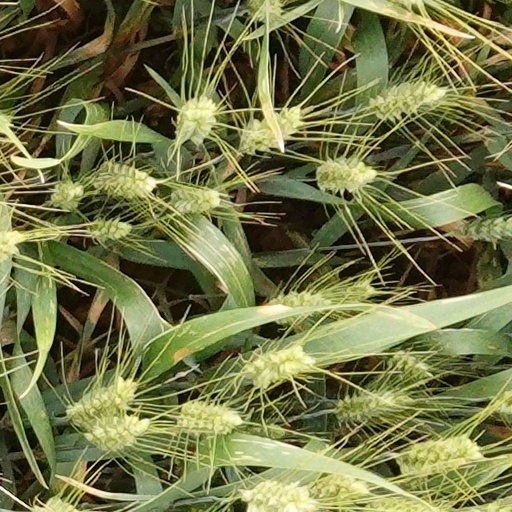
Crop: wheat